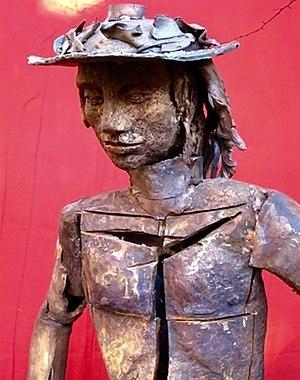
sculpture - David, l'enfant soldat, sculpture, 2010
Michel Moskovtchenko est un artiste peintre, sculpteur, dessinateur et graveur né à Tarare le 6 janvier 1935, vivant à Lyon à partir de 1953 et, depuis 1960, à Roussillon.